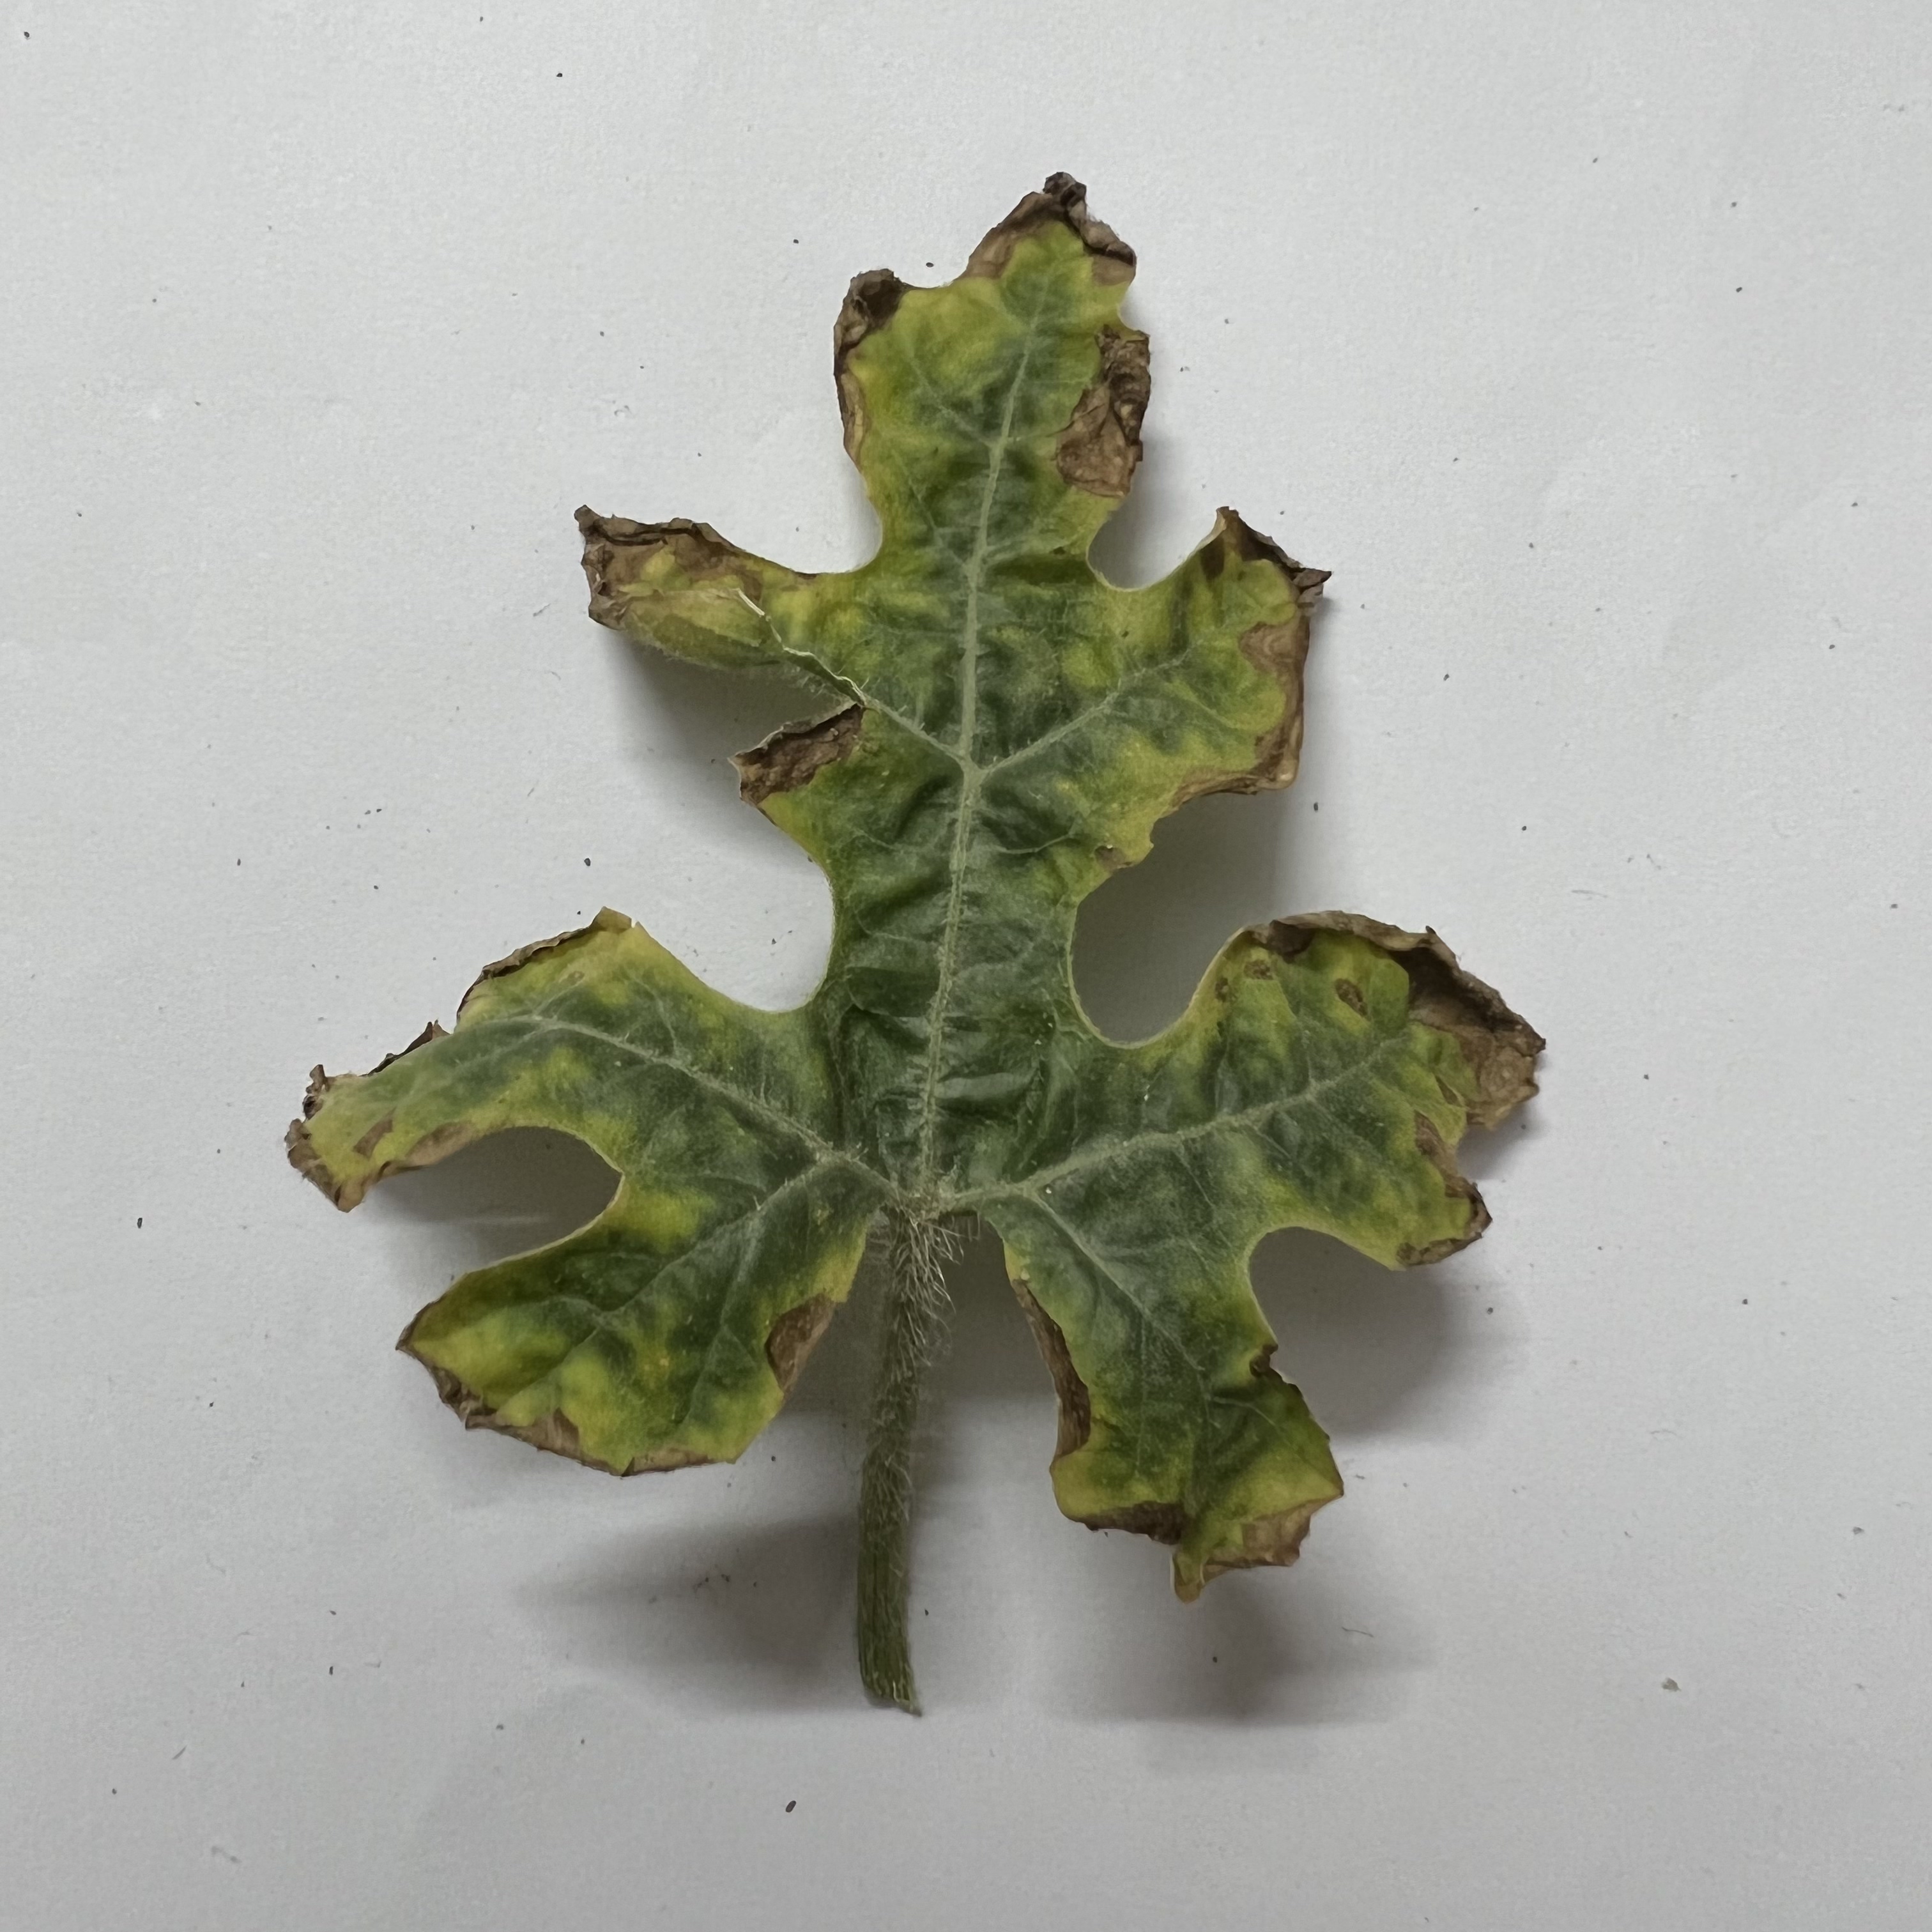
Label: Downy_Mildew